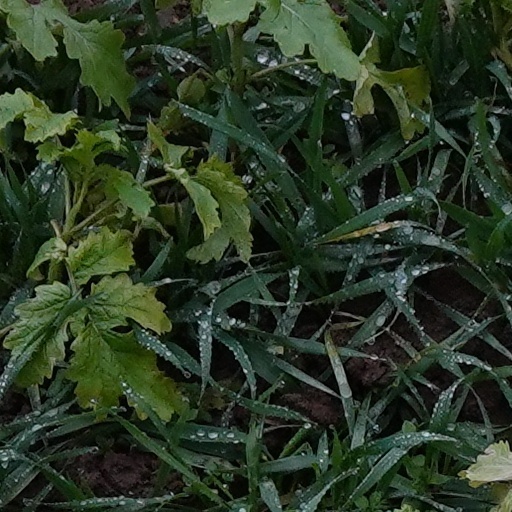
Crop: wheat